Dudley Boyz

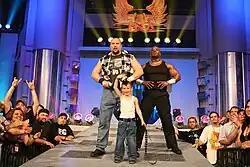
Team 3D with a fan

On September 21, 2005, Bubba and D-Von (now under the names Brother Ray and Brother Devon, respectively) signed multi-year contracts with Total Nonstop Action Wrestling (TNA), as Team 3D. Team 3D made their first appearance on the October 1 episode of "TNA Impact!", helping save the 3Live Kru (Ron Killings, Konnan, and B.G. James) from Planet Jarrett and Team Canada. Team 3D's first rivalry in TNA was against America's Most Wanted (Chris Harris and James Storm) (AMW), which included a mock funeral for the careers of Team 3D. At TNA's December pay-per-view Turning Point in 2005, Team 3D defeated AMW in a Tables match. At Final Resolution on January 15, 2006, Team 3D fought AMW again, but this time for the NWA World Tag Team Championship, which AMW held. They won the match, however, due to Team Canada's interference the referee awarded the match to AMW.